Micheline Kerney Walsh

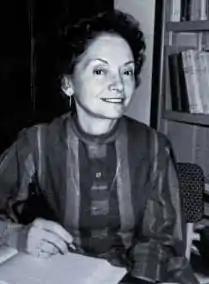

Micheline Kerney Walsh was born in La Celle-Saint-Cloud near Paris on 21 October 1919. Her parents were Leopold H. Kerney and Raymonde (née Élie) from Bordeaux. She had two brothers, John and Eamon. She attended the Cross and Passion Convent, Kilcullen, County Kildare, Loreto College, Madrid, and Loreto College, St Stephen's Green, Dublin. She entered University College Dublin (UCD) in 1938, graduating with a BA in languages in 1941. On 30 September 1941 she married Richard Brazil Walsh (18 October 1914 - 1992). They had three sons and three daughters, Terence, Micheline, Aideen, Monique, Ronan and Michael.